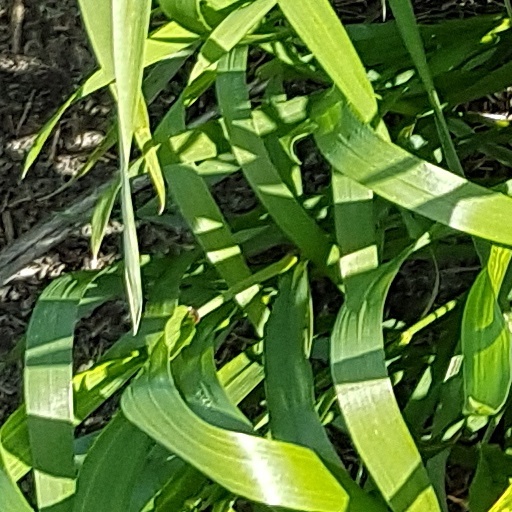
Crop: wheat